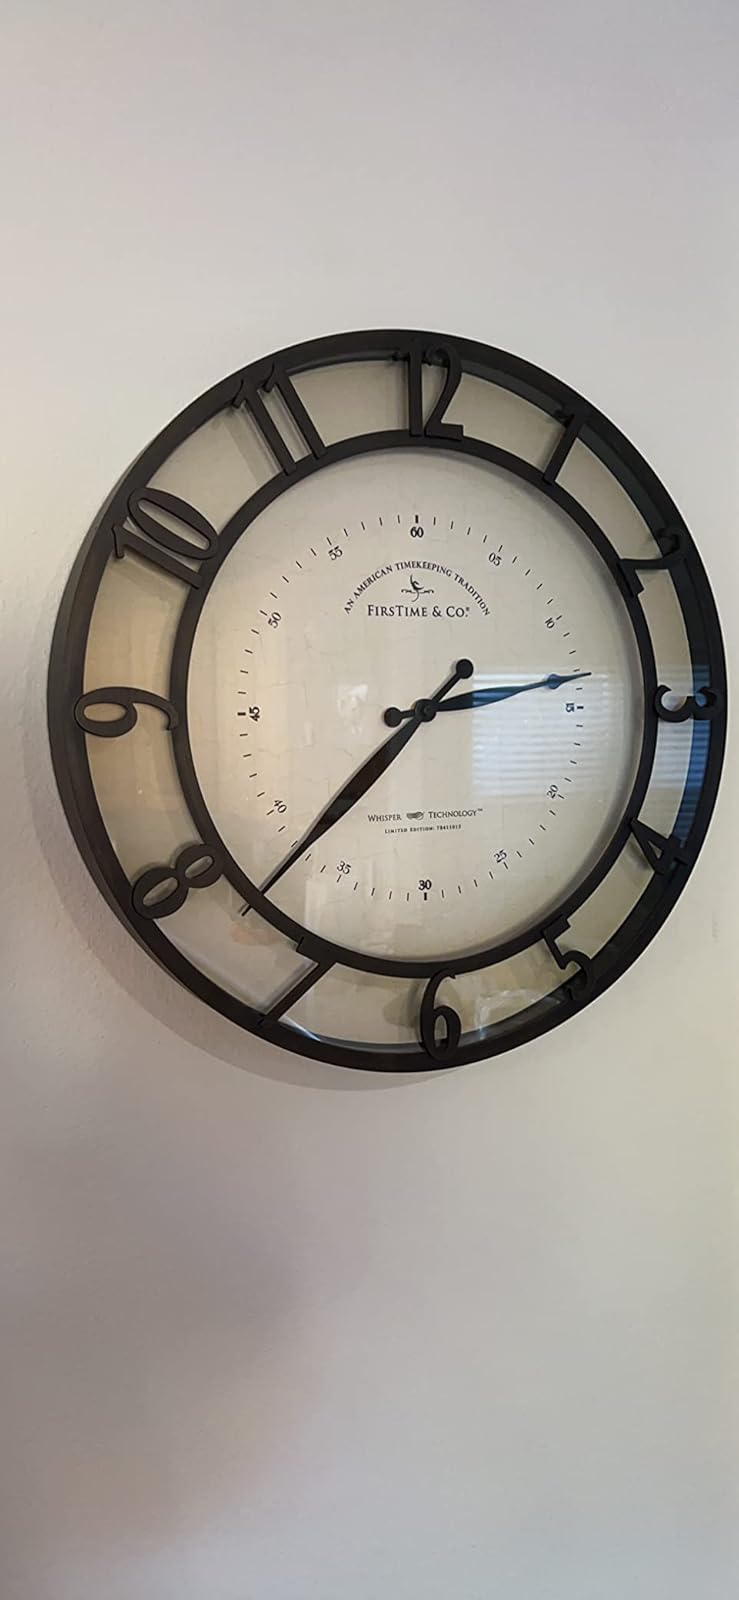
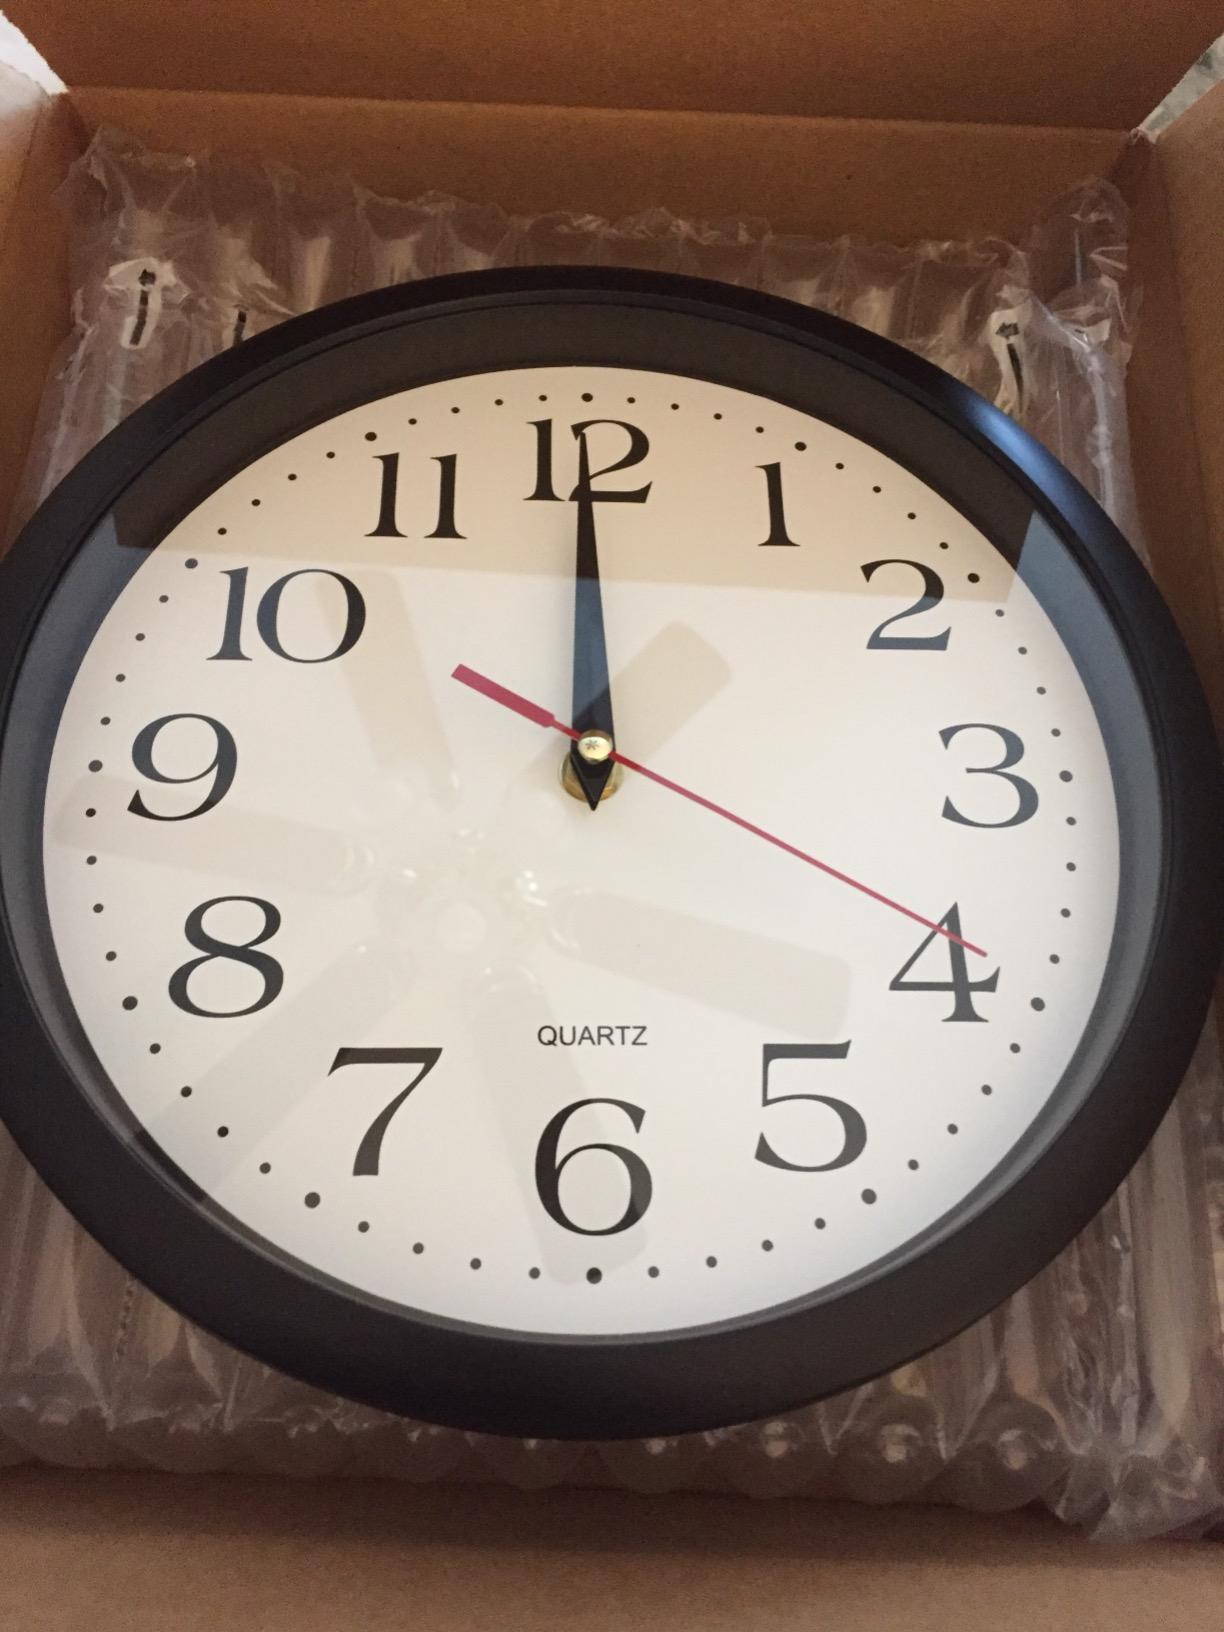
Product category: clock
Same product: no